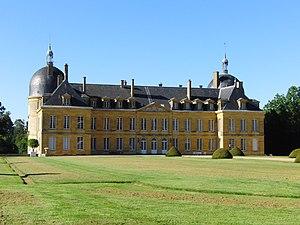
Façade avant du château de Digoine, Palinges, Saône-et-Loire, France
Cet article recense une partie des monuments historiques de Saône-et-Loire, en France.
Le château de Digoine est situé sur la commune de Palinges, en Saône-et-Loire, sur un léger mamelon dominant la rive gauche de la Bourbince.
Cet article recense de manière non exhaustive les châteaux, maisons fortes, mottes castrales, situés dans le département français de Saône-et-Loire. Il est fait état des inscriptions et classements au titre des monuments historiques.